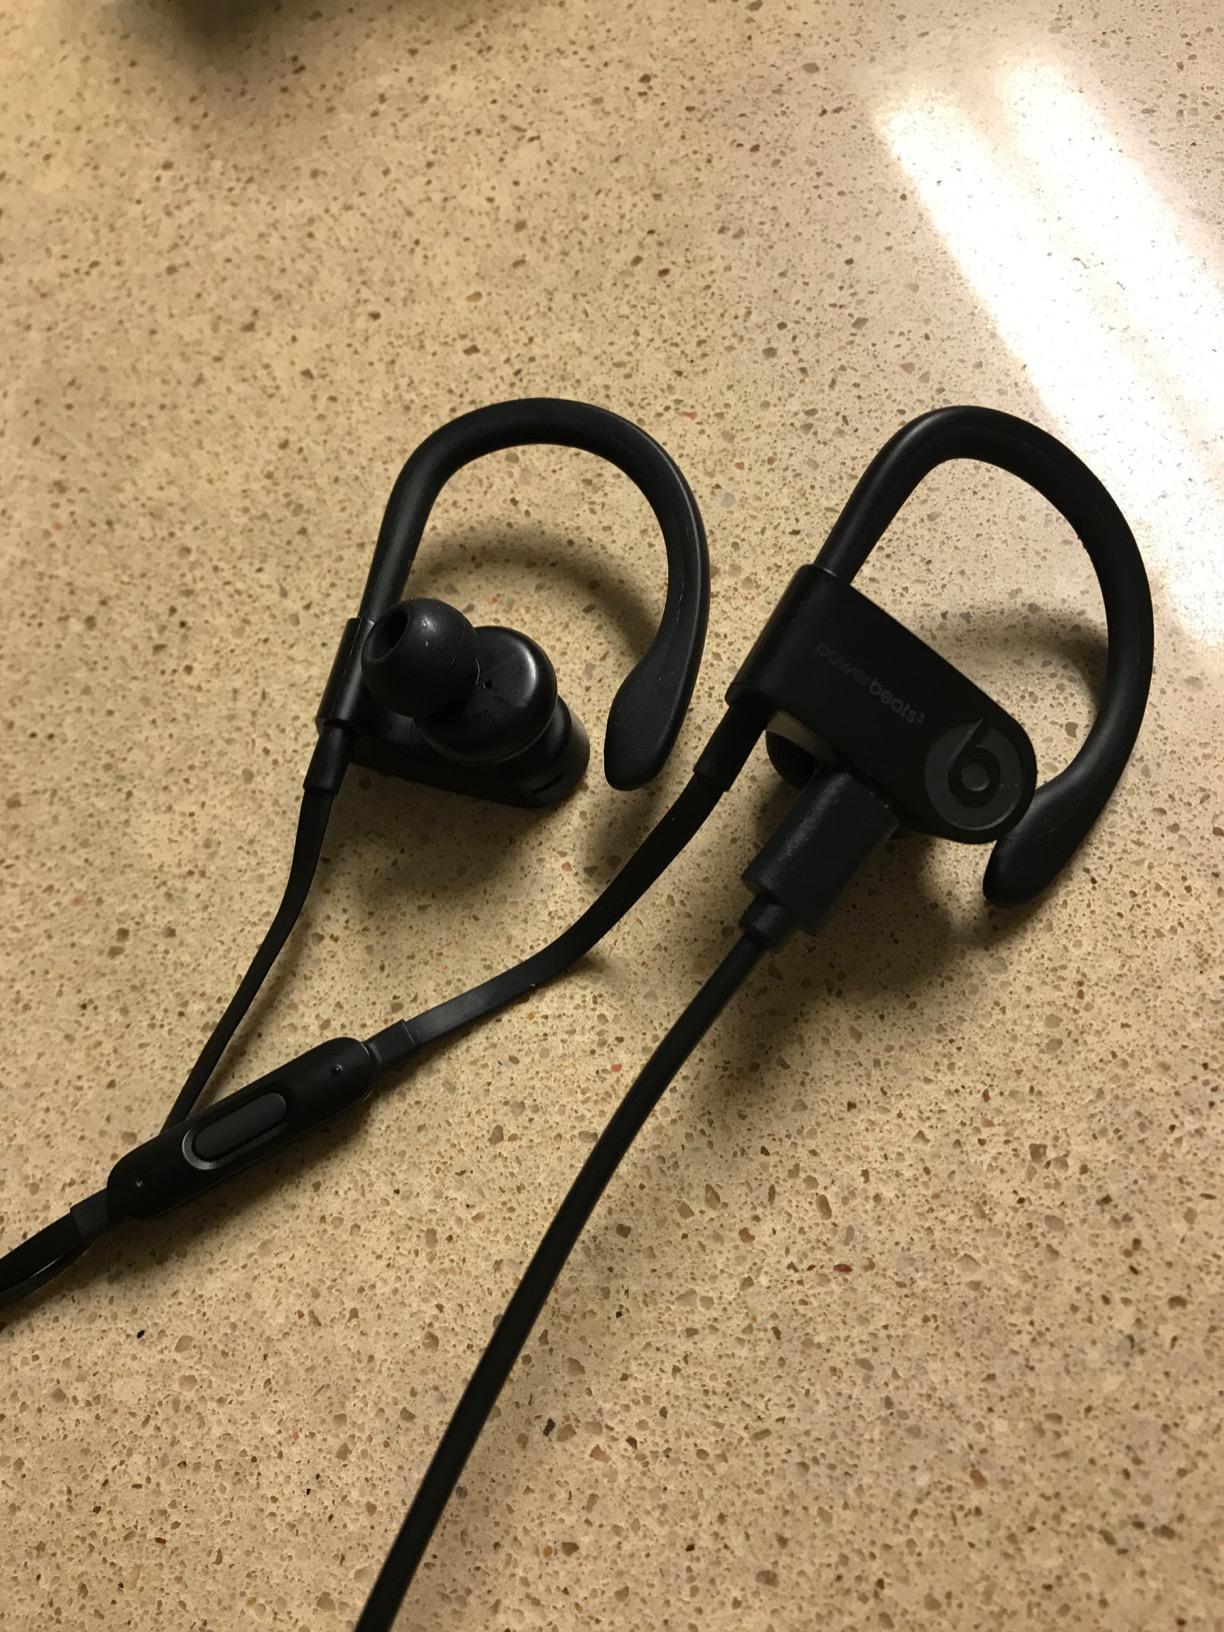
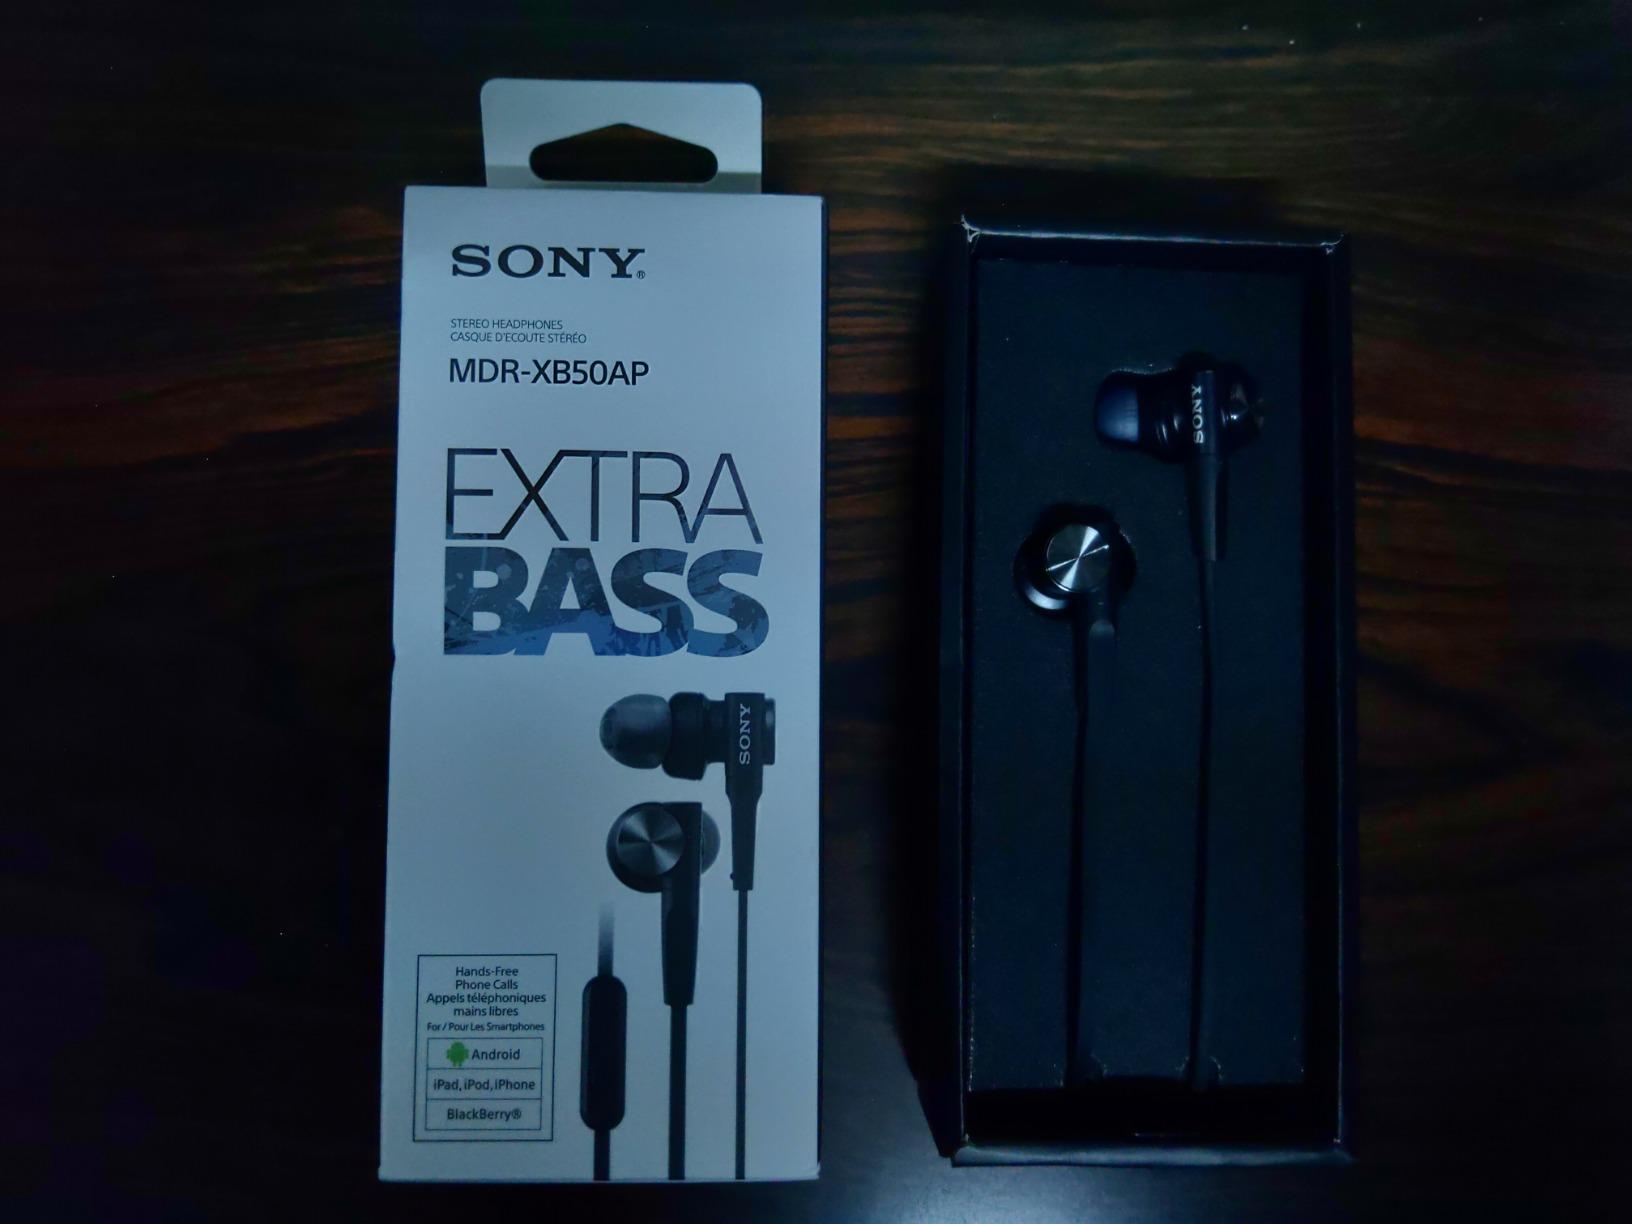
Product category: headphones
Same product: no